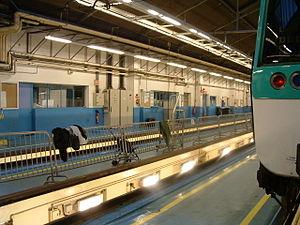
Train MF 77 aligné sur fosse de visite aux ateliers de Choisy.
Les ateliers du métro de Paris ont pour mission d'assurer l'entretien courant du matériel roulant d'une ligne et, pour certains, la maintenance d'une série de rames ou de certains composants. Ils sont généralement situés à proximité d'un des terminus de chaque ligne.